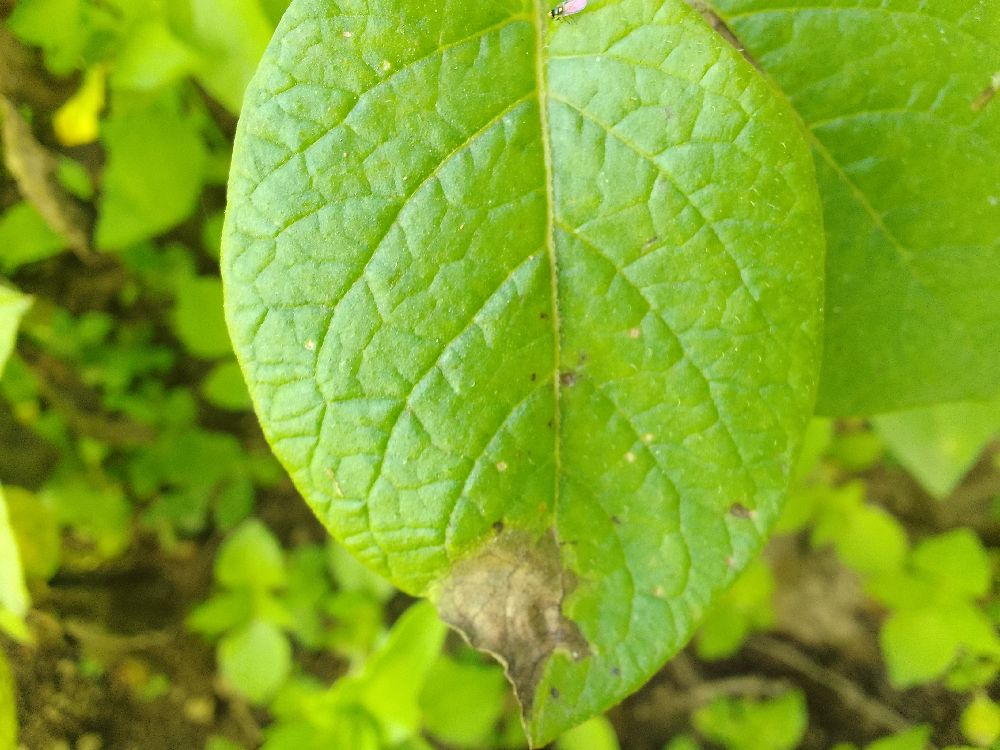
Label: Late blight